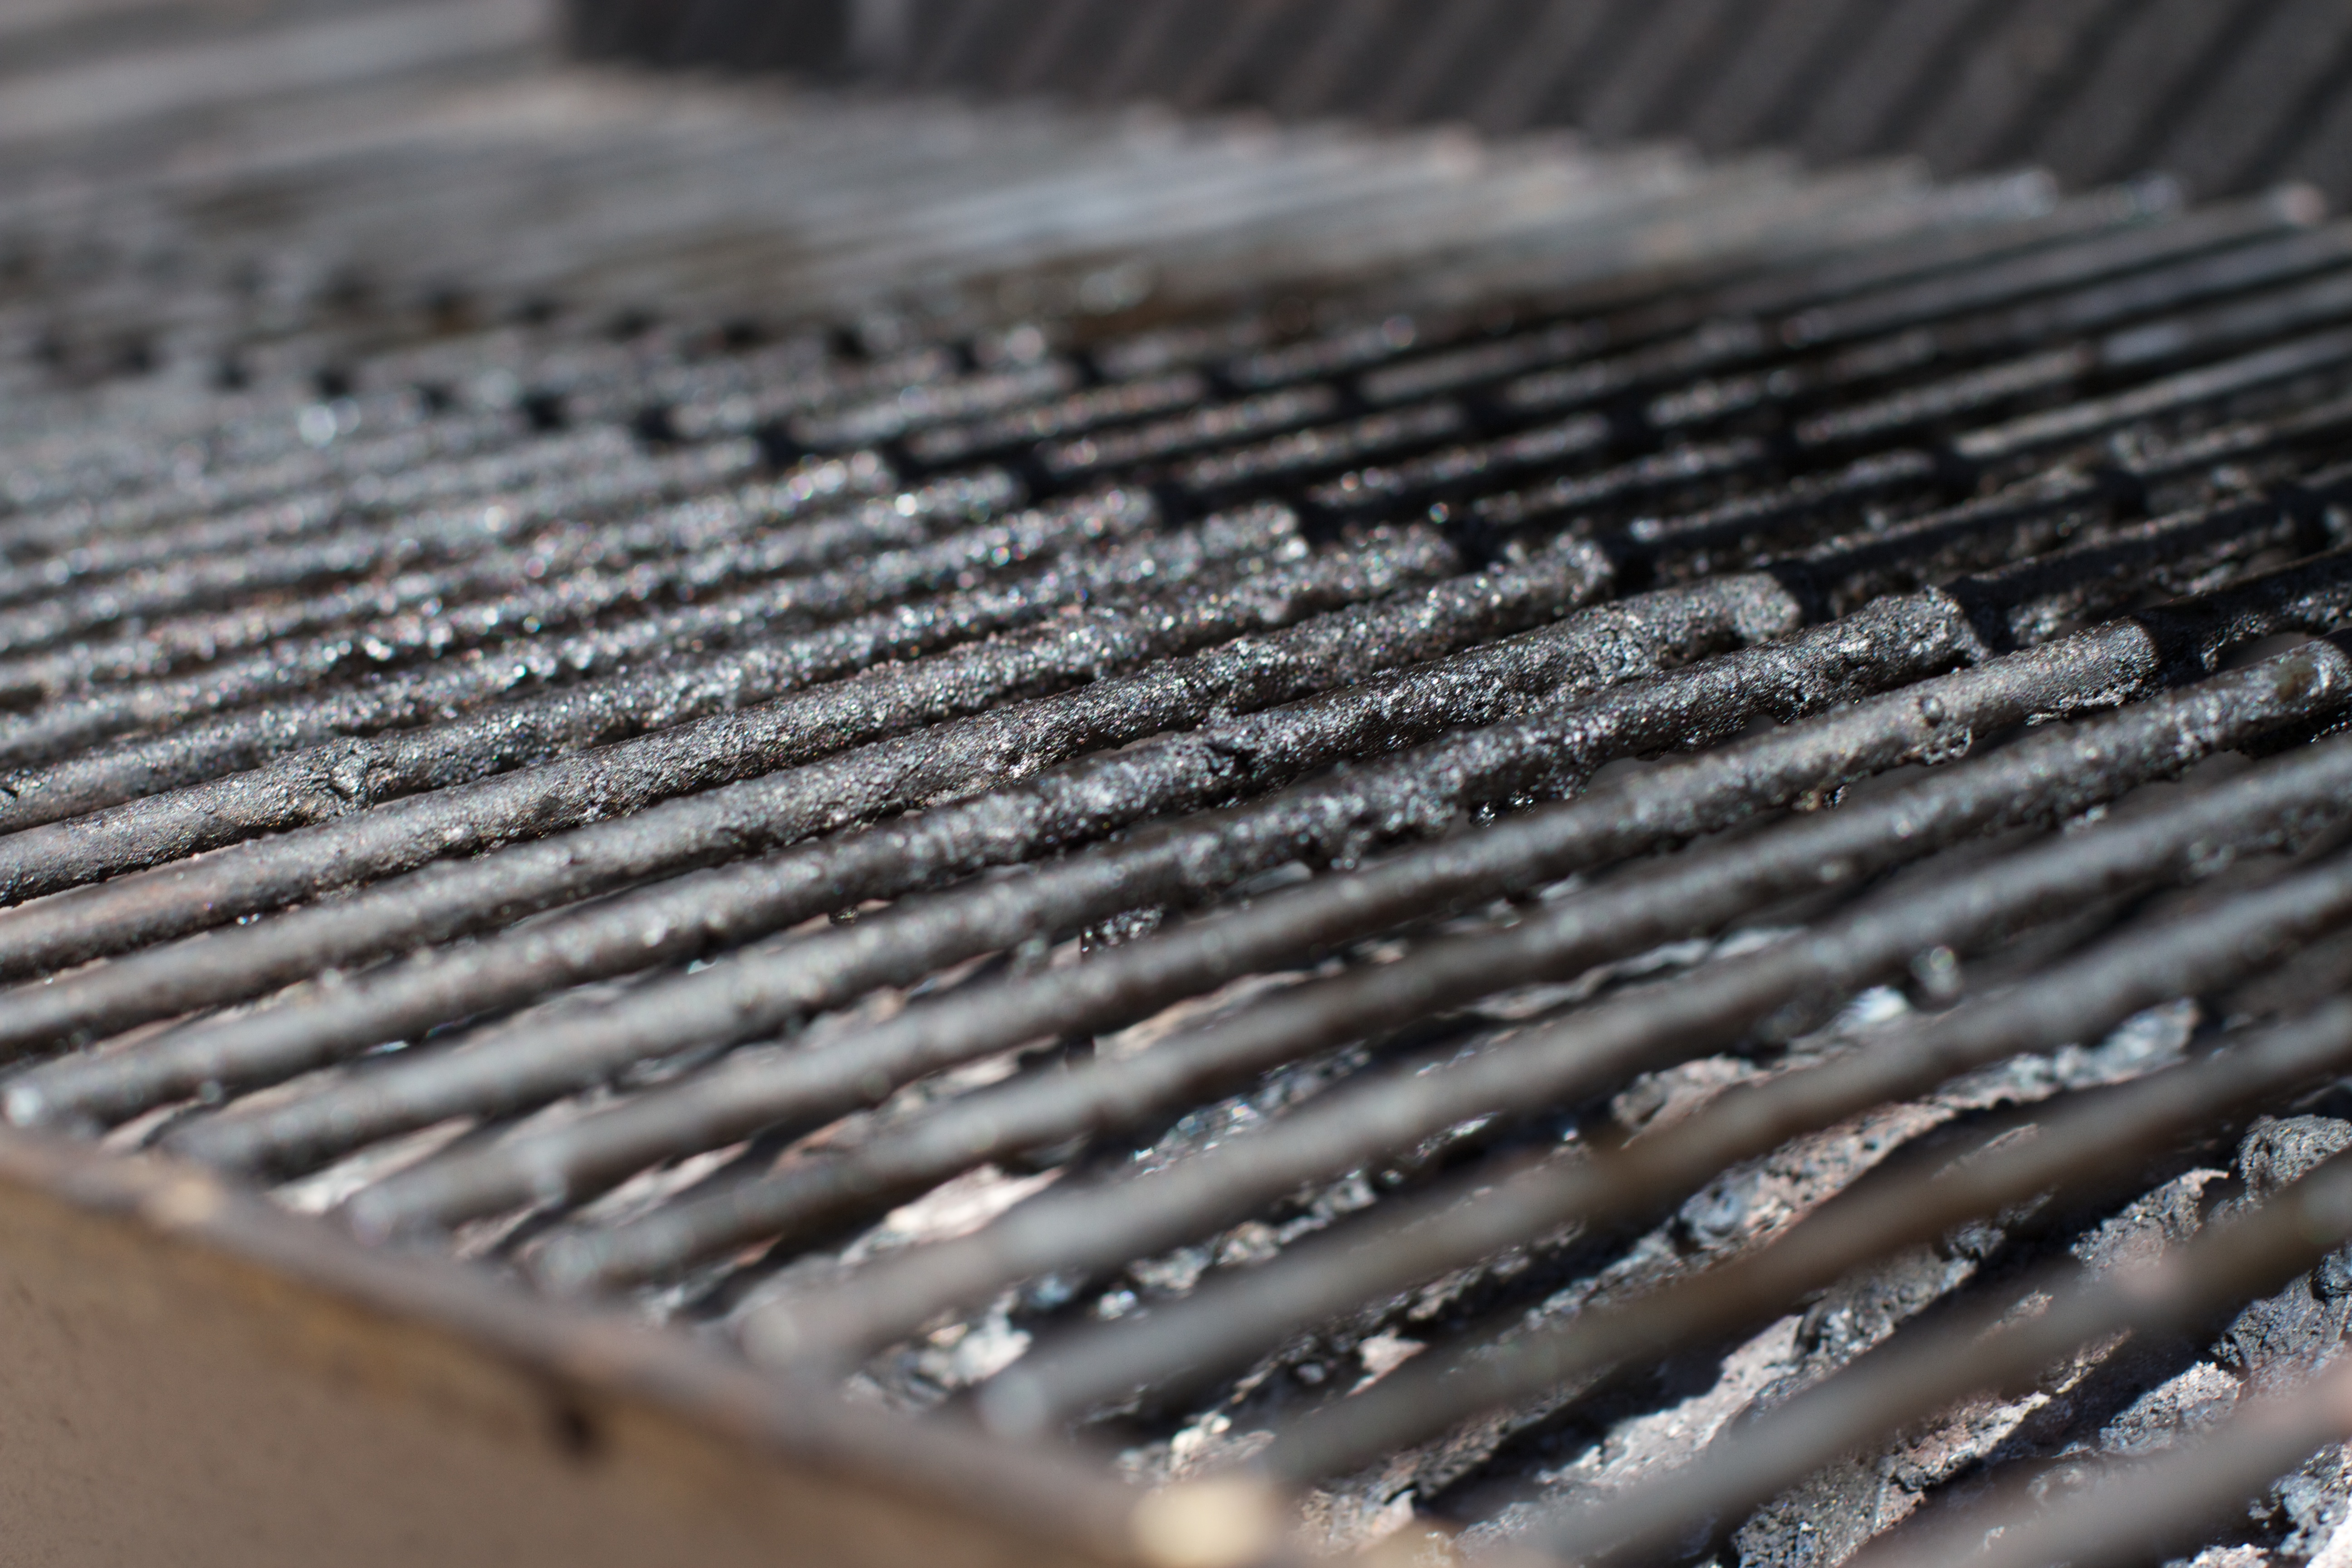
wood, track, metal, material, tire, close up, mesh, iron, plastic wrap, automotive tire